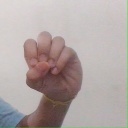
अक्षर: उ